Hitler Diaries

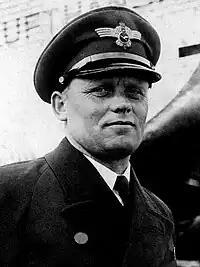
General Hans Baur, Hitler's personal pilot

On 20 April 1945—Adolf Hitler's 56th birthday—Soviet troops were on the verge of taking Berlin and the Western Allies had already taken several German cities. Hitler's private secretary, Martin Bormann, initiated Operation Seraglio, a plan to evacuate the key and favoured members of Hitler's entourage from the Berlin bunker where they were based, the "Führerbunker", to an Alpine command centre near Berchtesgaden—Hitler's retreat in southern Germany. Ten aeroplanes flew out from Gatow airfield under the overall command of General Hans Baur, Hitler's personal pilot. The final flight out was a Junkers Ju 352 transport plane, piloted by Major Friedrich Gundlfinger—on board were ten heavy chests under the supervision of Hitler's personal valet, Sergeant Wilhelm Arndt. The aeroplane crashed into the Heidenholz Forest, near the Czechoslovak border.